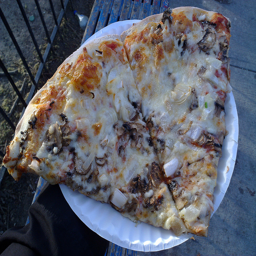
Two large pieces of pizza over power a paper plate.
Two large slices of pizza on a paper plate.
Two slices of mushroom and cheese pizza on a paper plate.
Two sliced of pizza on top of a paper plate.
There are two large slices of mushroom pizza.